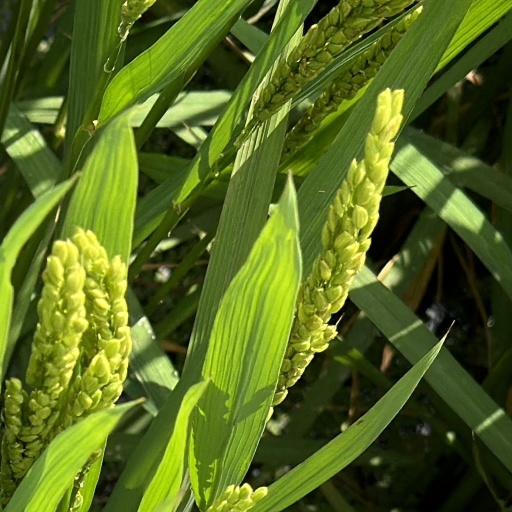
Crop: rice